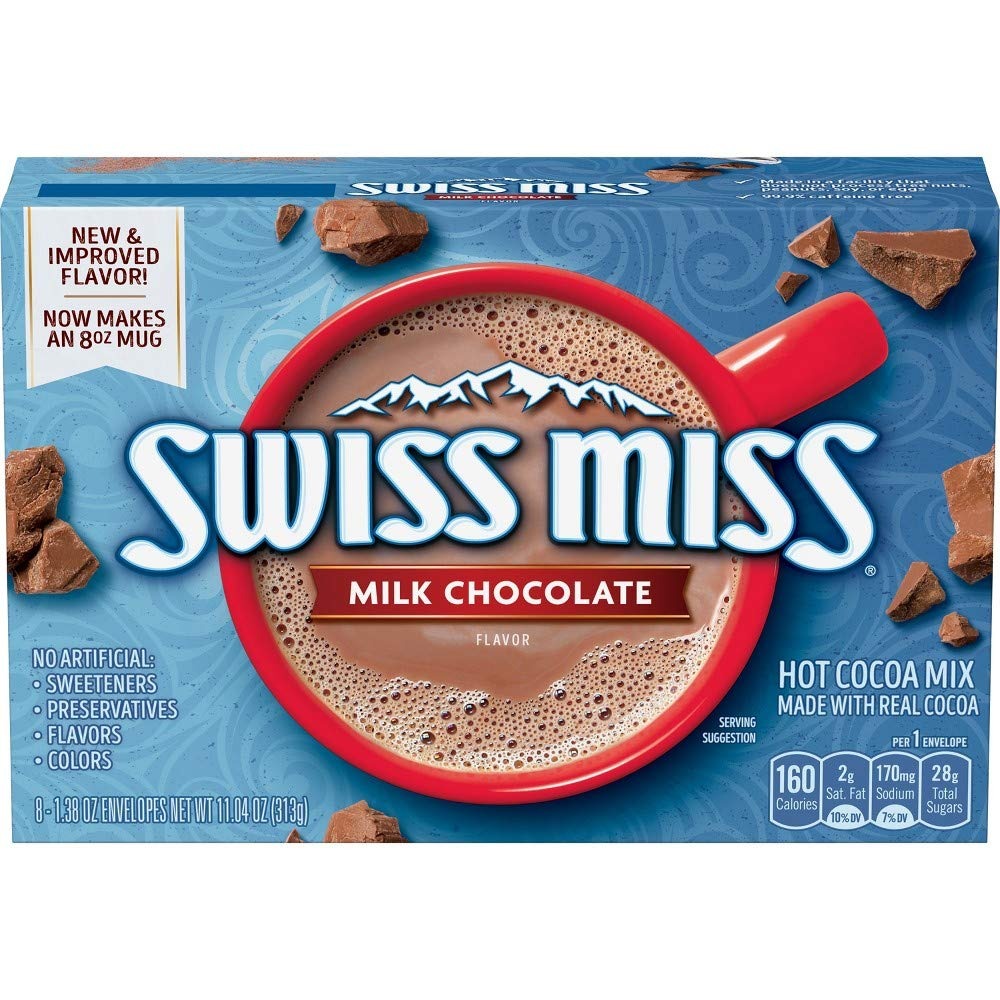
Item Name: Swiss Miss Hot Cocoa Mix Milk Chocolate - 8ct (Pack of 2)
Value: 2.0
Unit: Count

Price: 3.24